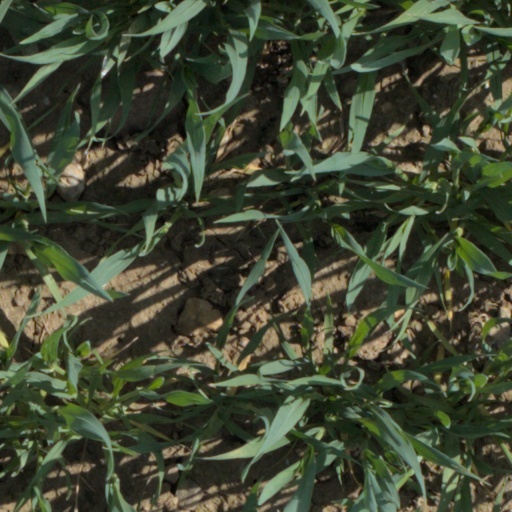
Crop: wheat